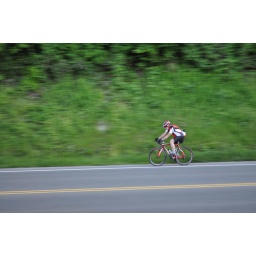
Don't know about the outfit, but this beats an electric car in my book :-)